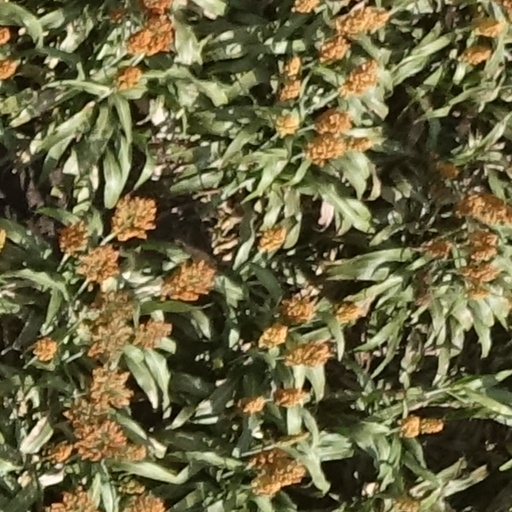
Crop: sorghum